Steve Price (musician)

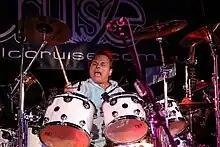

Stephen Martin "Steve" Price is an American drummer and percussionist, best known as a founding member of the California smooth rock band Pablo Cruise.